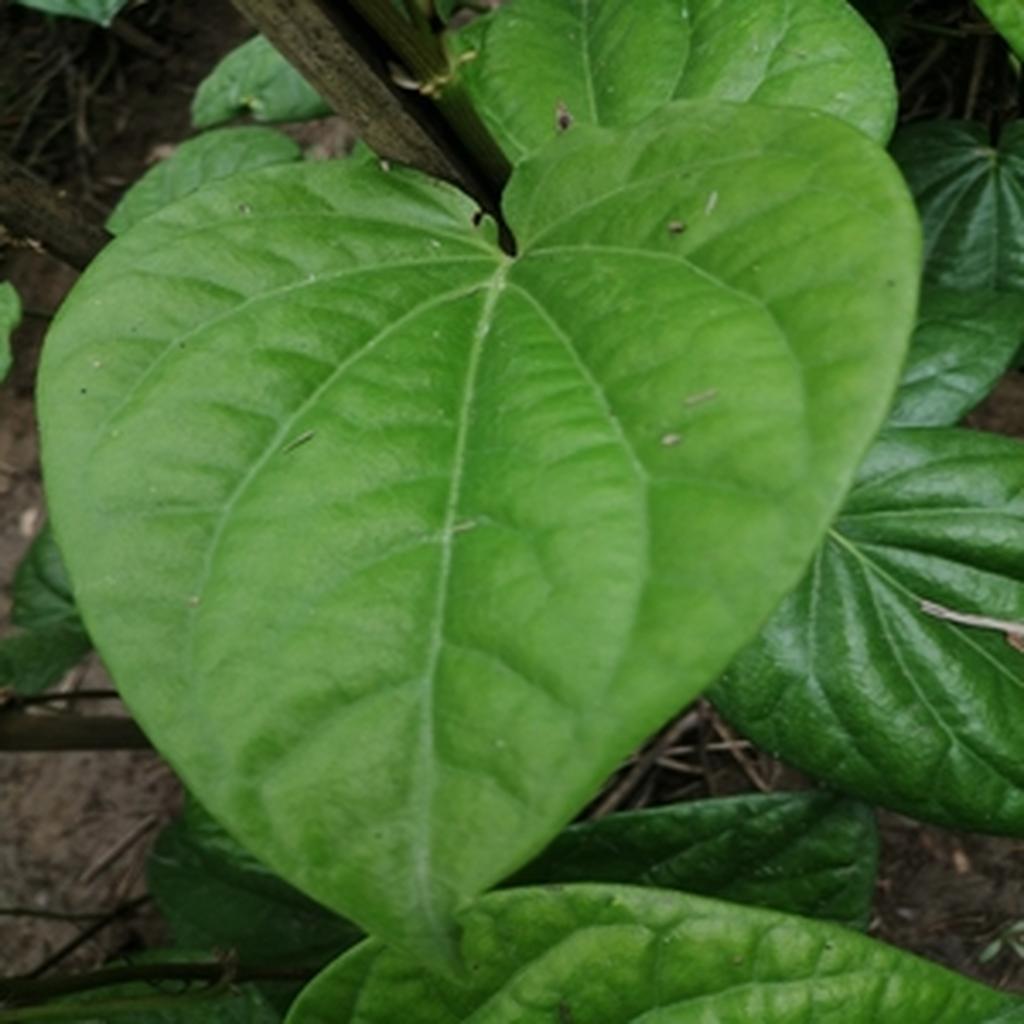
Label: Healthy_Leaf